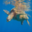
Label: turtle